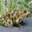
Label: frog